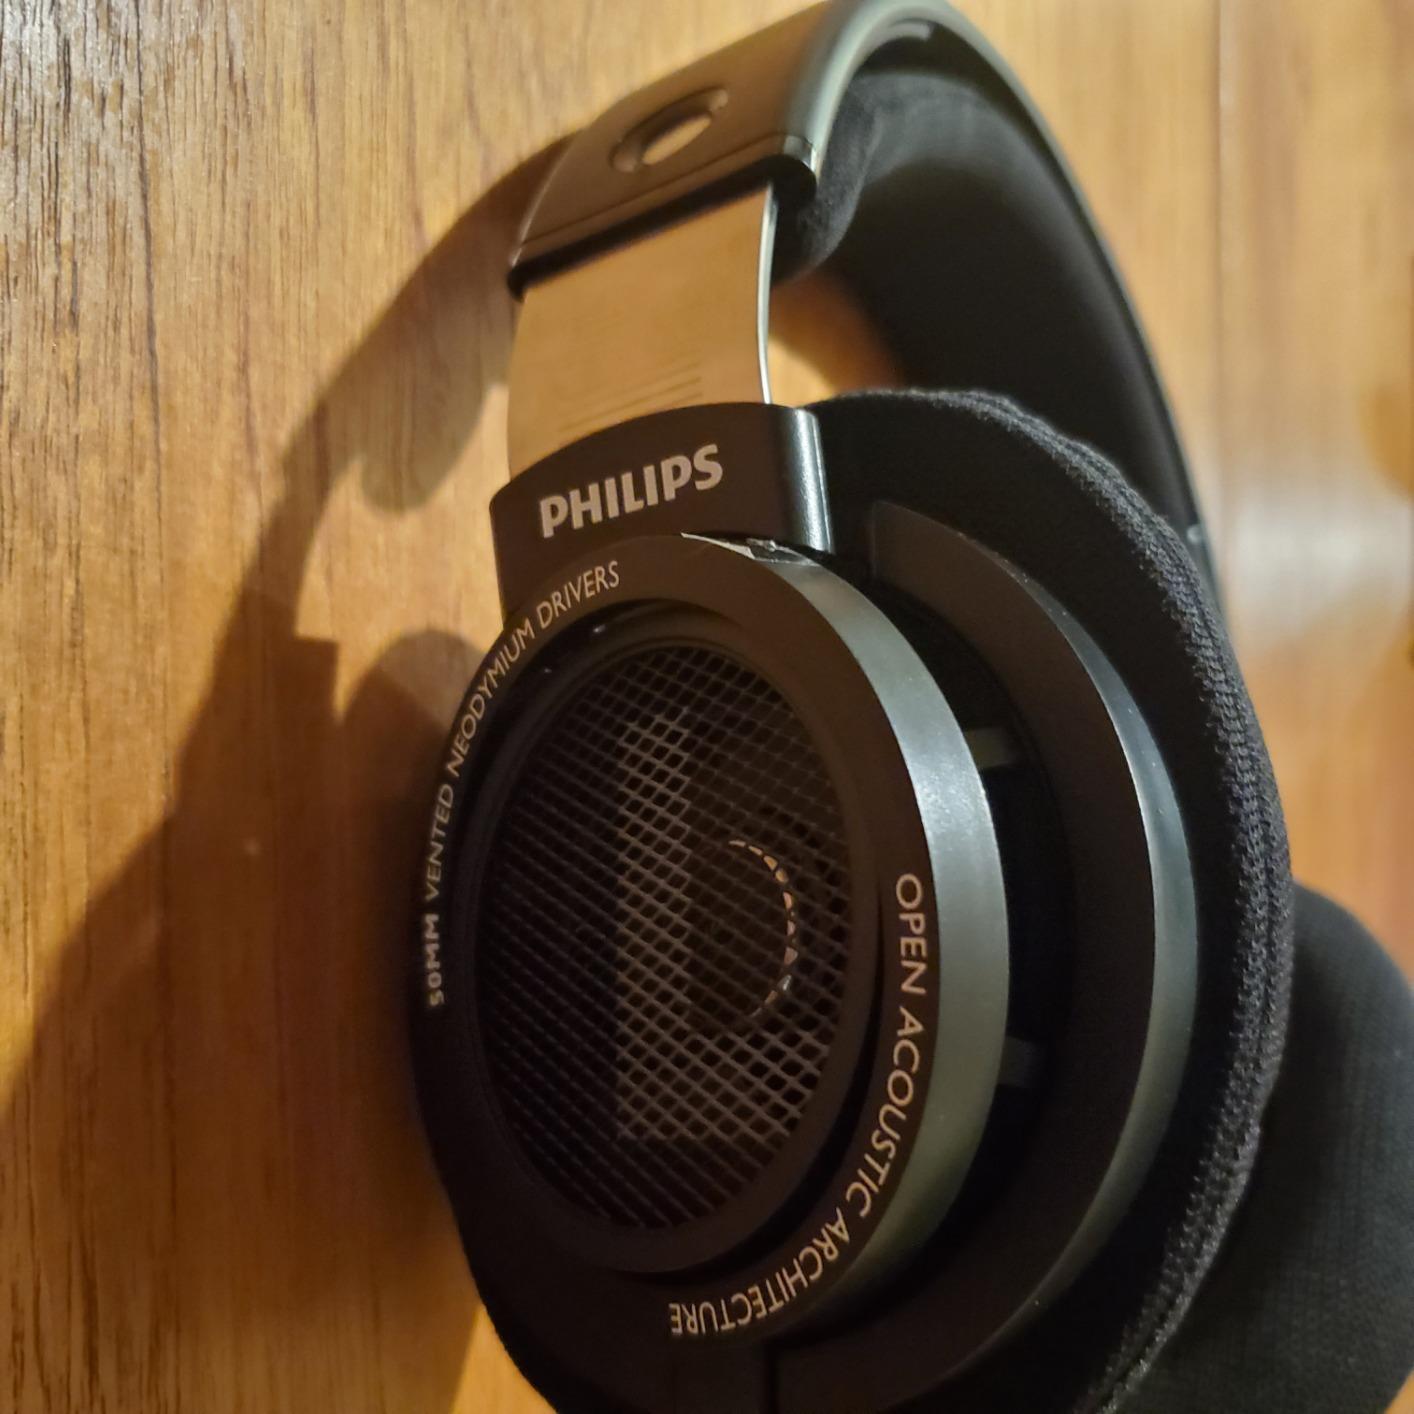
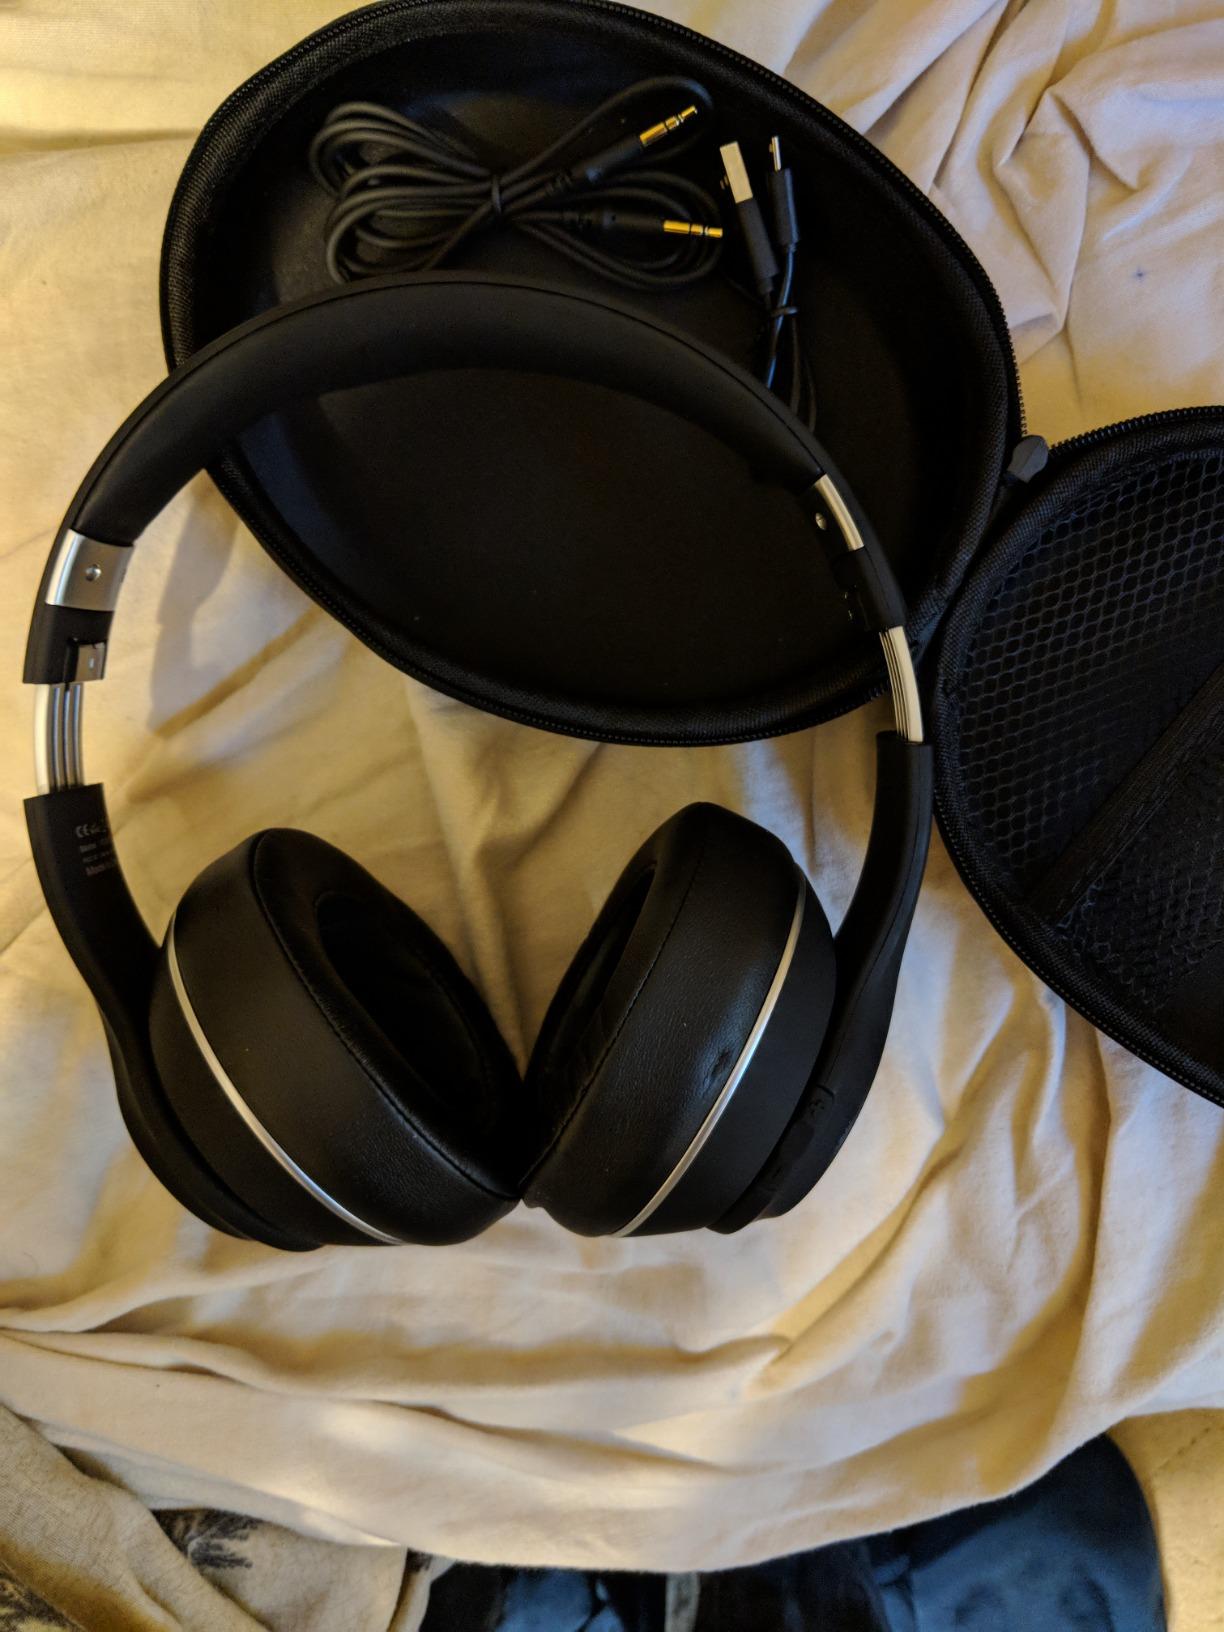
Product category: headphones
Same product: no